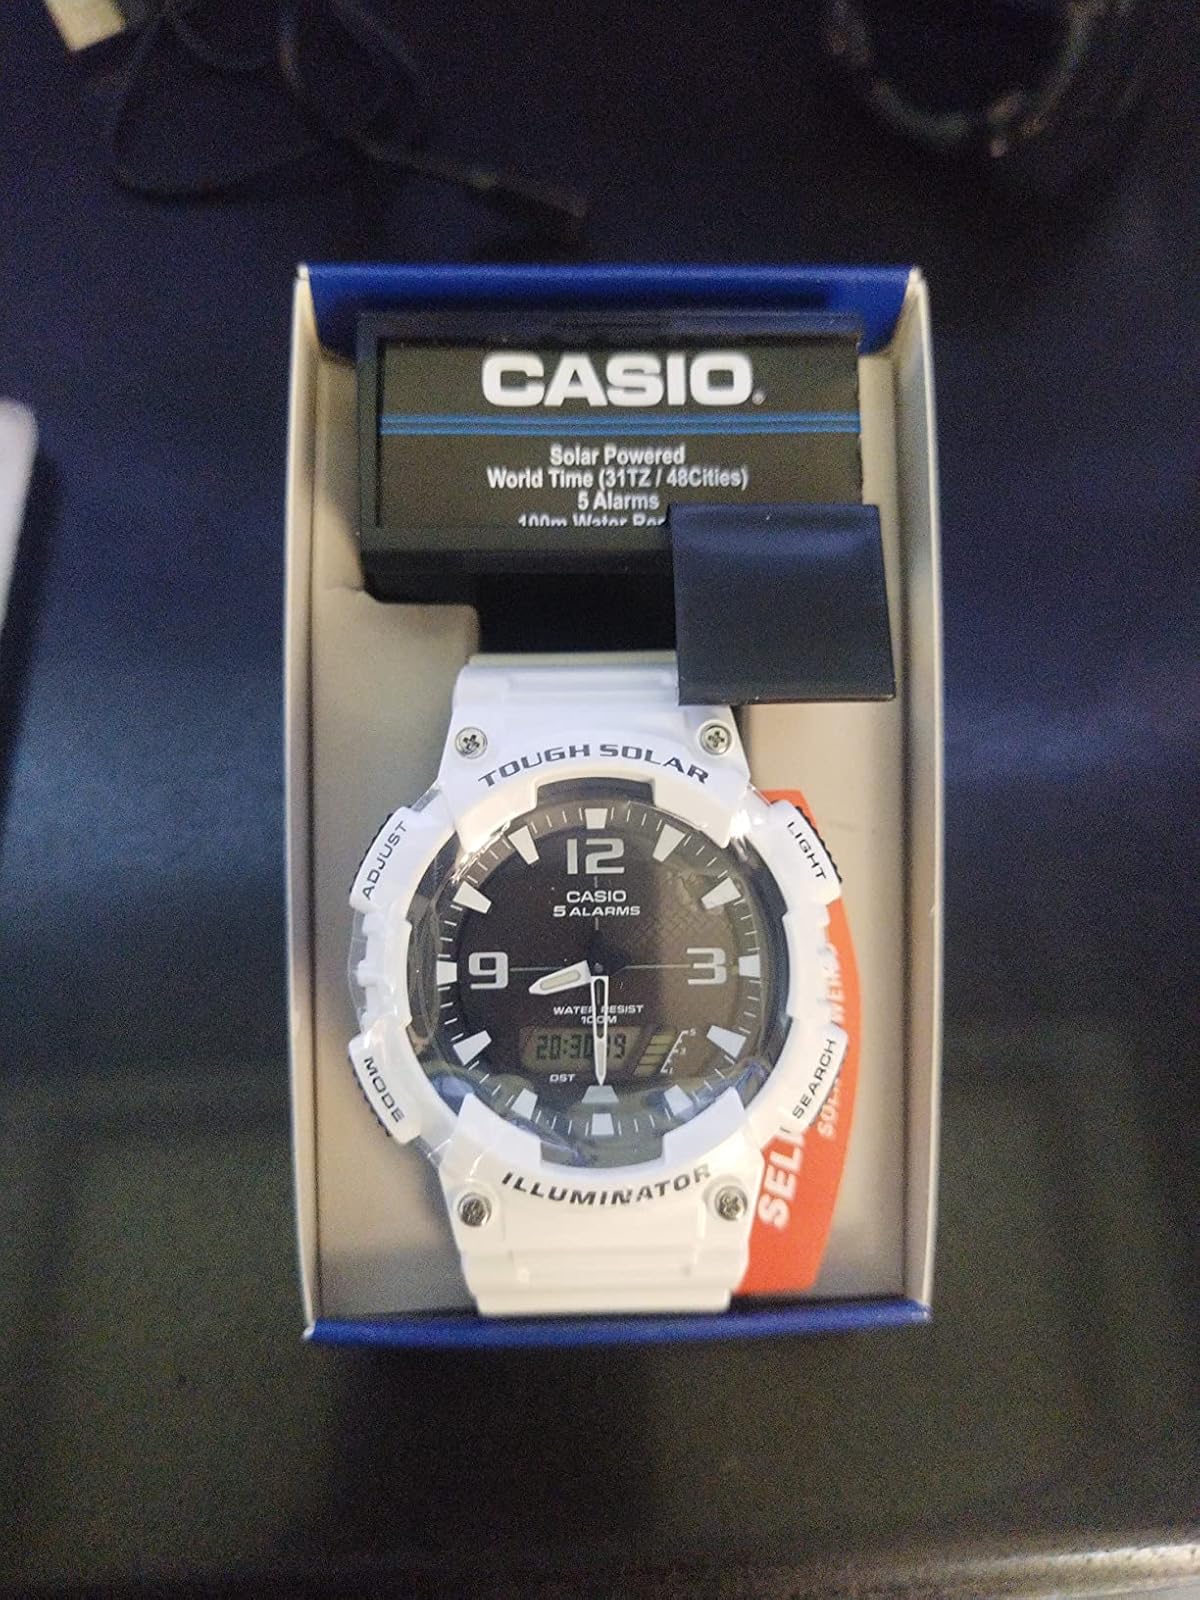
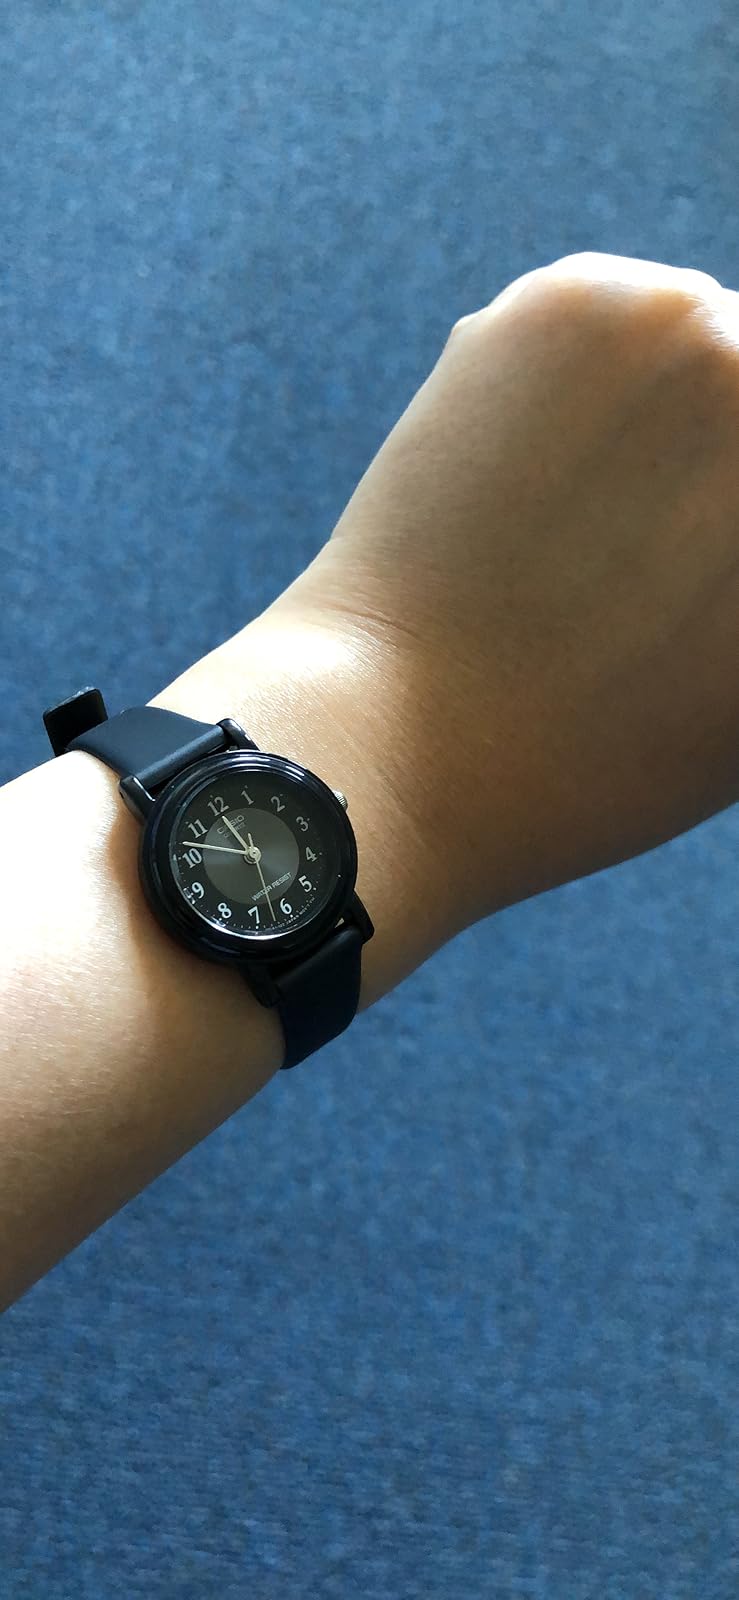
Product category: accessories_watch
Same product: no